Việt Nam Quốc Dân Đảng

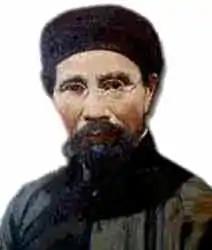
Man with a black cylindrical hat, thick black beard, rimless glasses, wearing a black tunic, stands in front of a white background.

Nghiệp was briefly jailed by Yunnan authorities, but continued to run the party from his cell. Upon his release in 1933, Nghiệp consolidated the party with similar groups in the area, including some followers of Phan Bội Châu who had formed a Canton-based organisation with similar aims in 1925. Châu's group had formed in opposition to the communist tendencies of Ho Chi Minh's Revolutionary Youth League. However, Ho betrayed Châu to eliminate a potential rival and to pocket a reward. With nationalist Chinese aid, Châu's followers had set up a League of Oppressed Oriental Peoples, a Pan-Asian group that ended in failure. In 1932 the League made the point of declaring a "Provisional Indochinese Government" at Canton. In July 1933, Châu's group was integrated into Nghiệp's Yunnan organisation. In 1935, Nghiệp surrendered to the French consulate in Shanghai. The remainder of the VNQDĐ was paralysed by infighting and began losing political relevance, with only moderate activity until the outbreak of World War II and Japan's invasion of French Indochina in 1940. They attempted to organise workers along the Yunnan railway, threatening occasional border assaults, with little success.